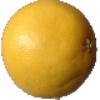
Label: white_grapefruit